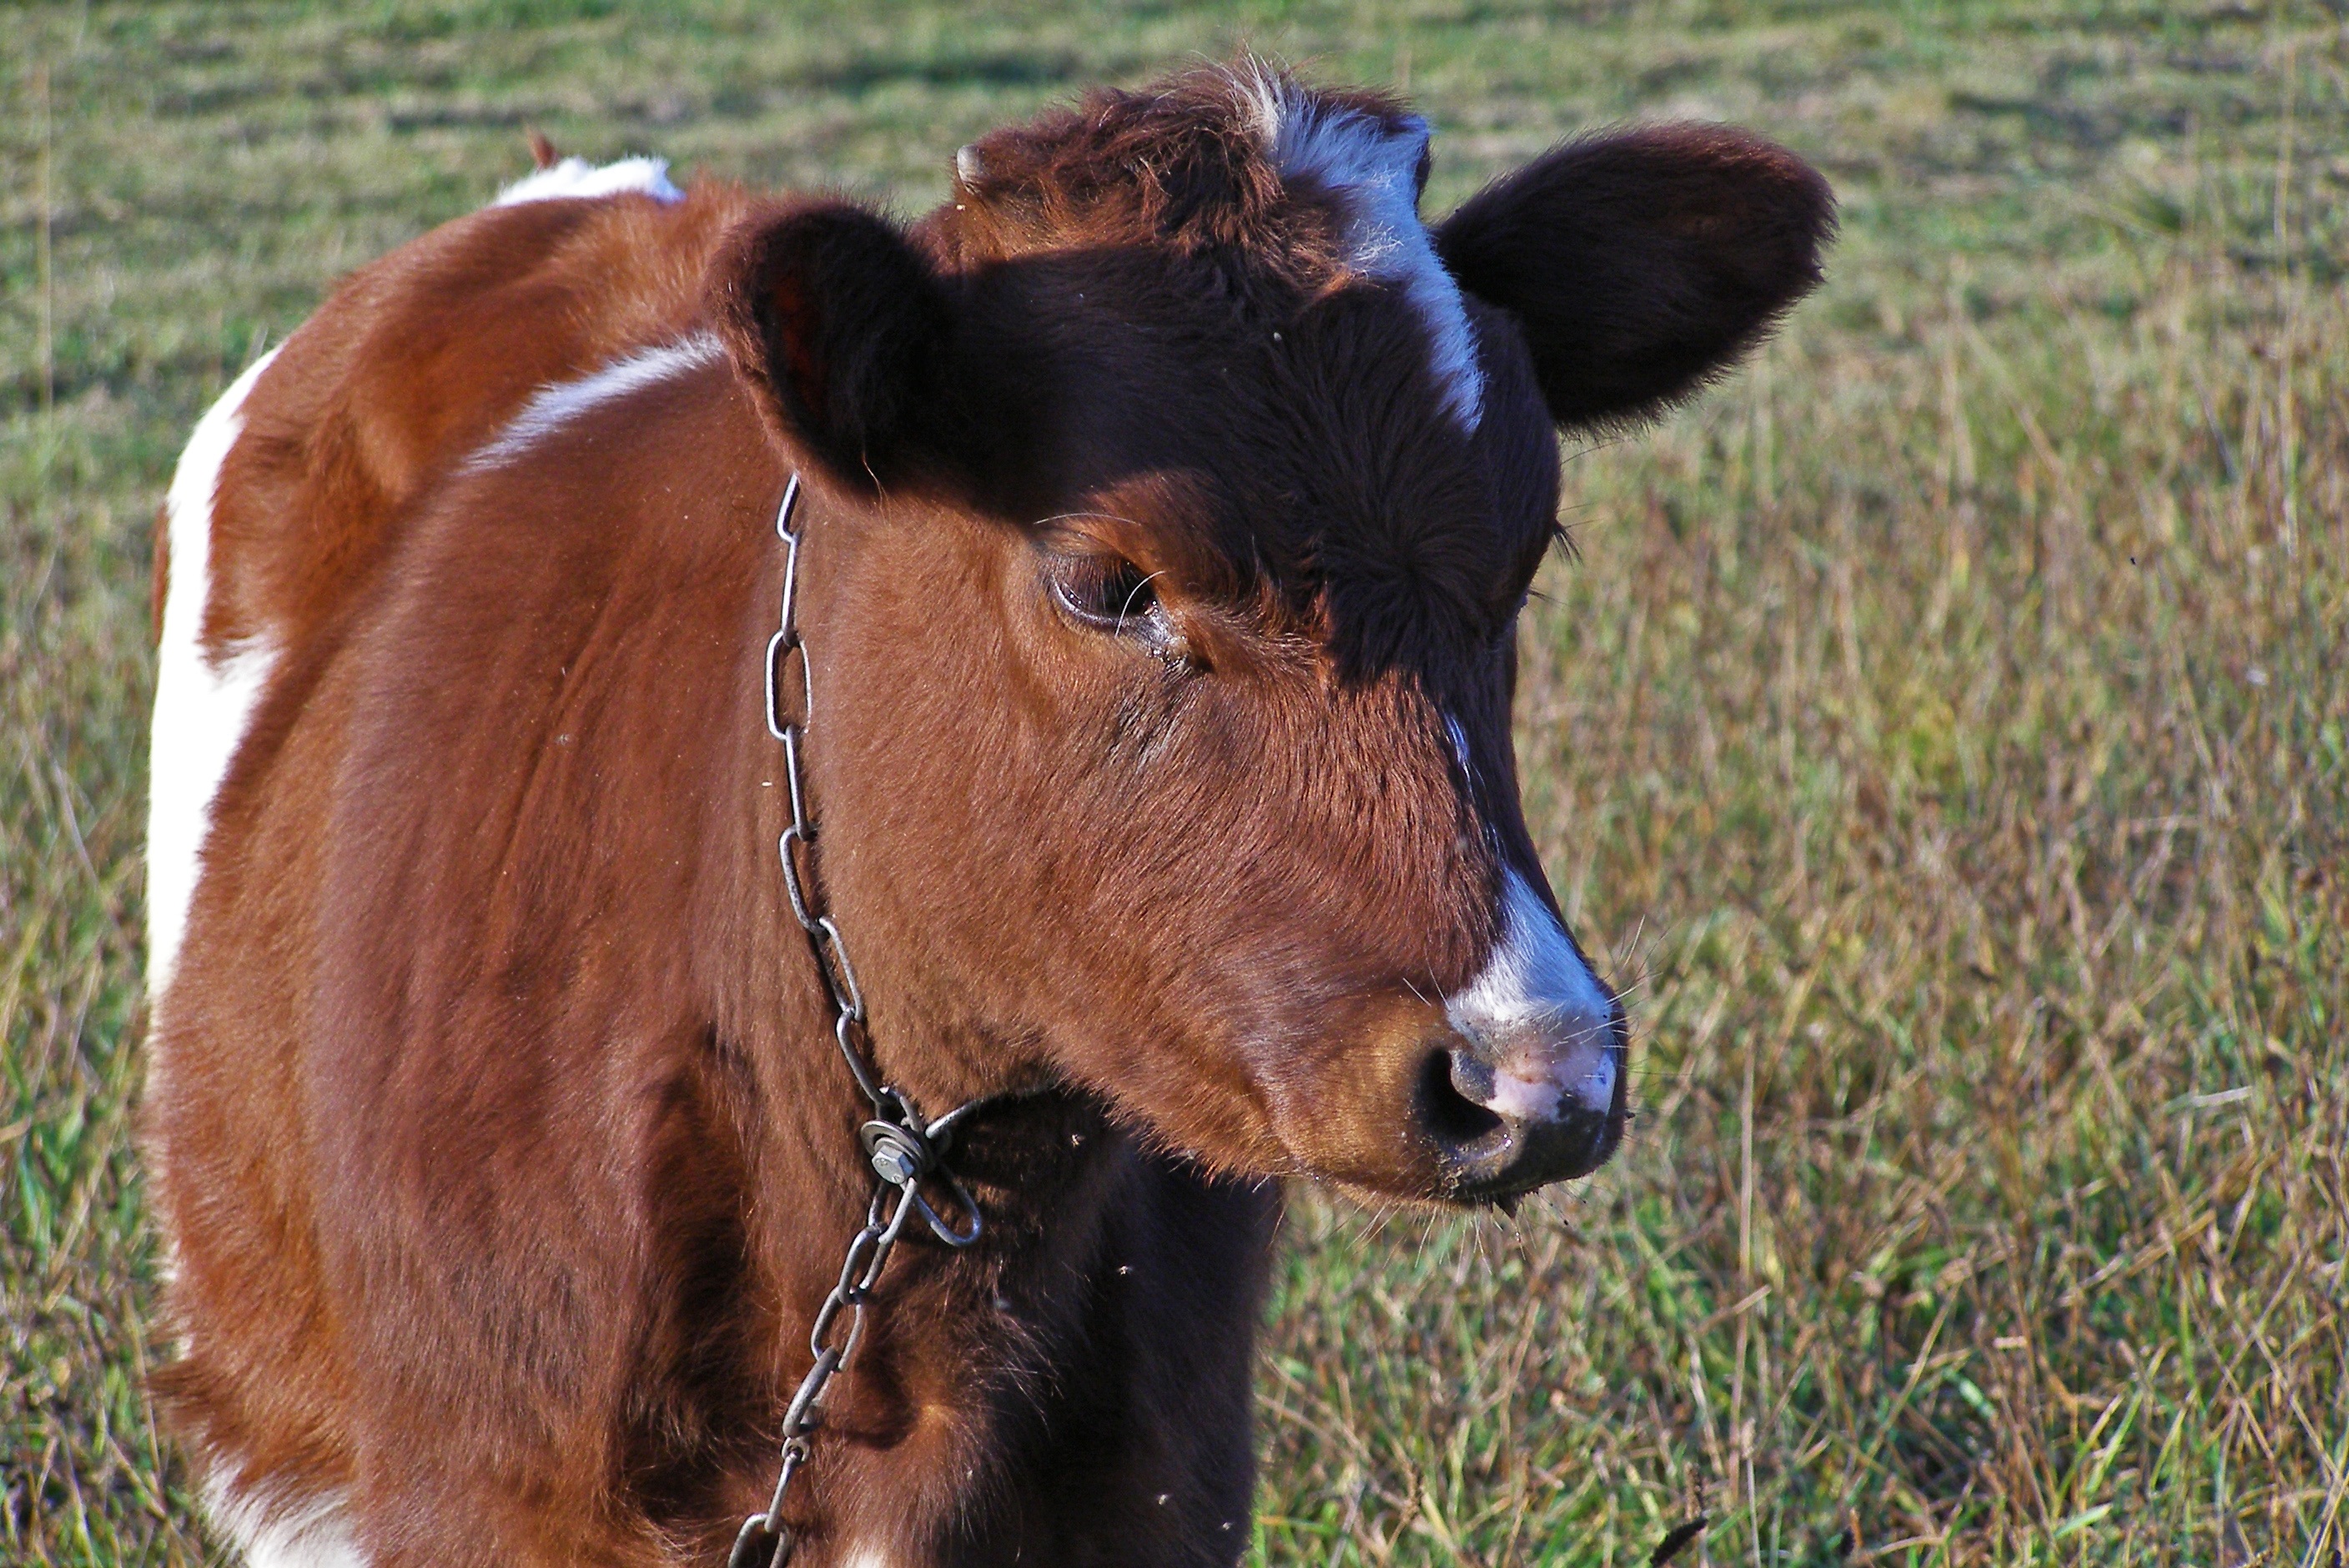
grass, field, farm, meadow, chain, flower, animal, wildlife, young, cow, pasture, grazing, horse, mammal, fauna, calf, close up, bull, vertebrate, rural area, suffering, tied, pasture land, dairy cow, animal breeding, cattle like mammal, horse like mammal